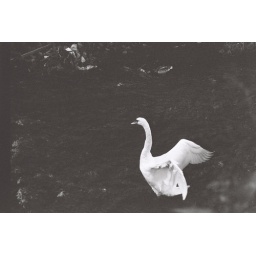
This was taken from the back of my house of a swan on the river Roch in Rochdale.